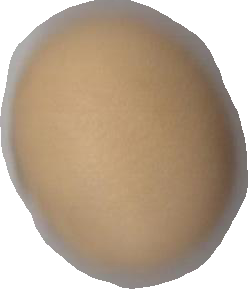
Variety: Dega